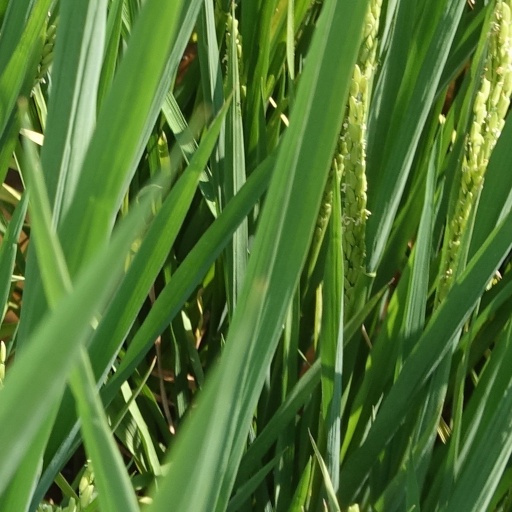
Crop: rice